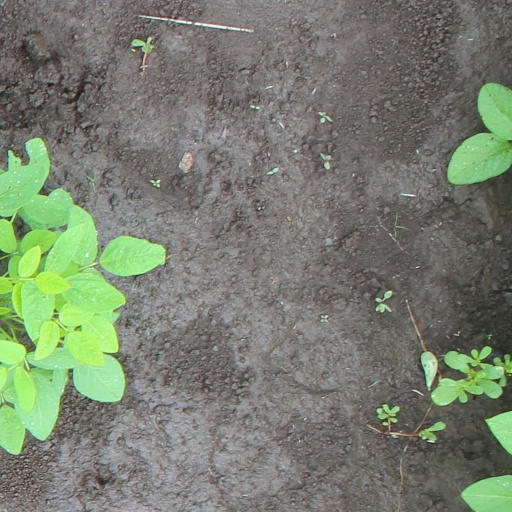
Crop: soybean